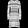
Label: Dress